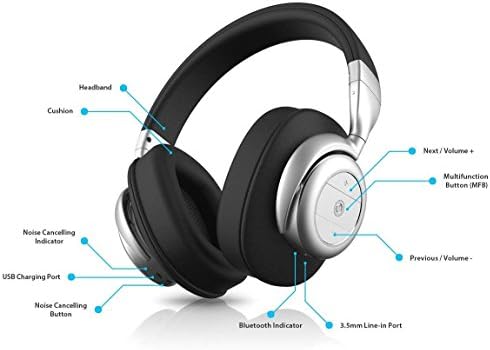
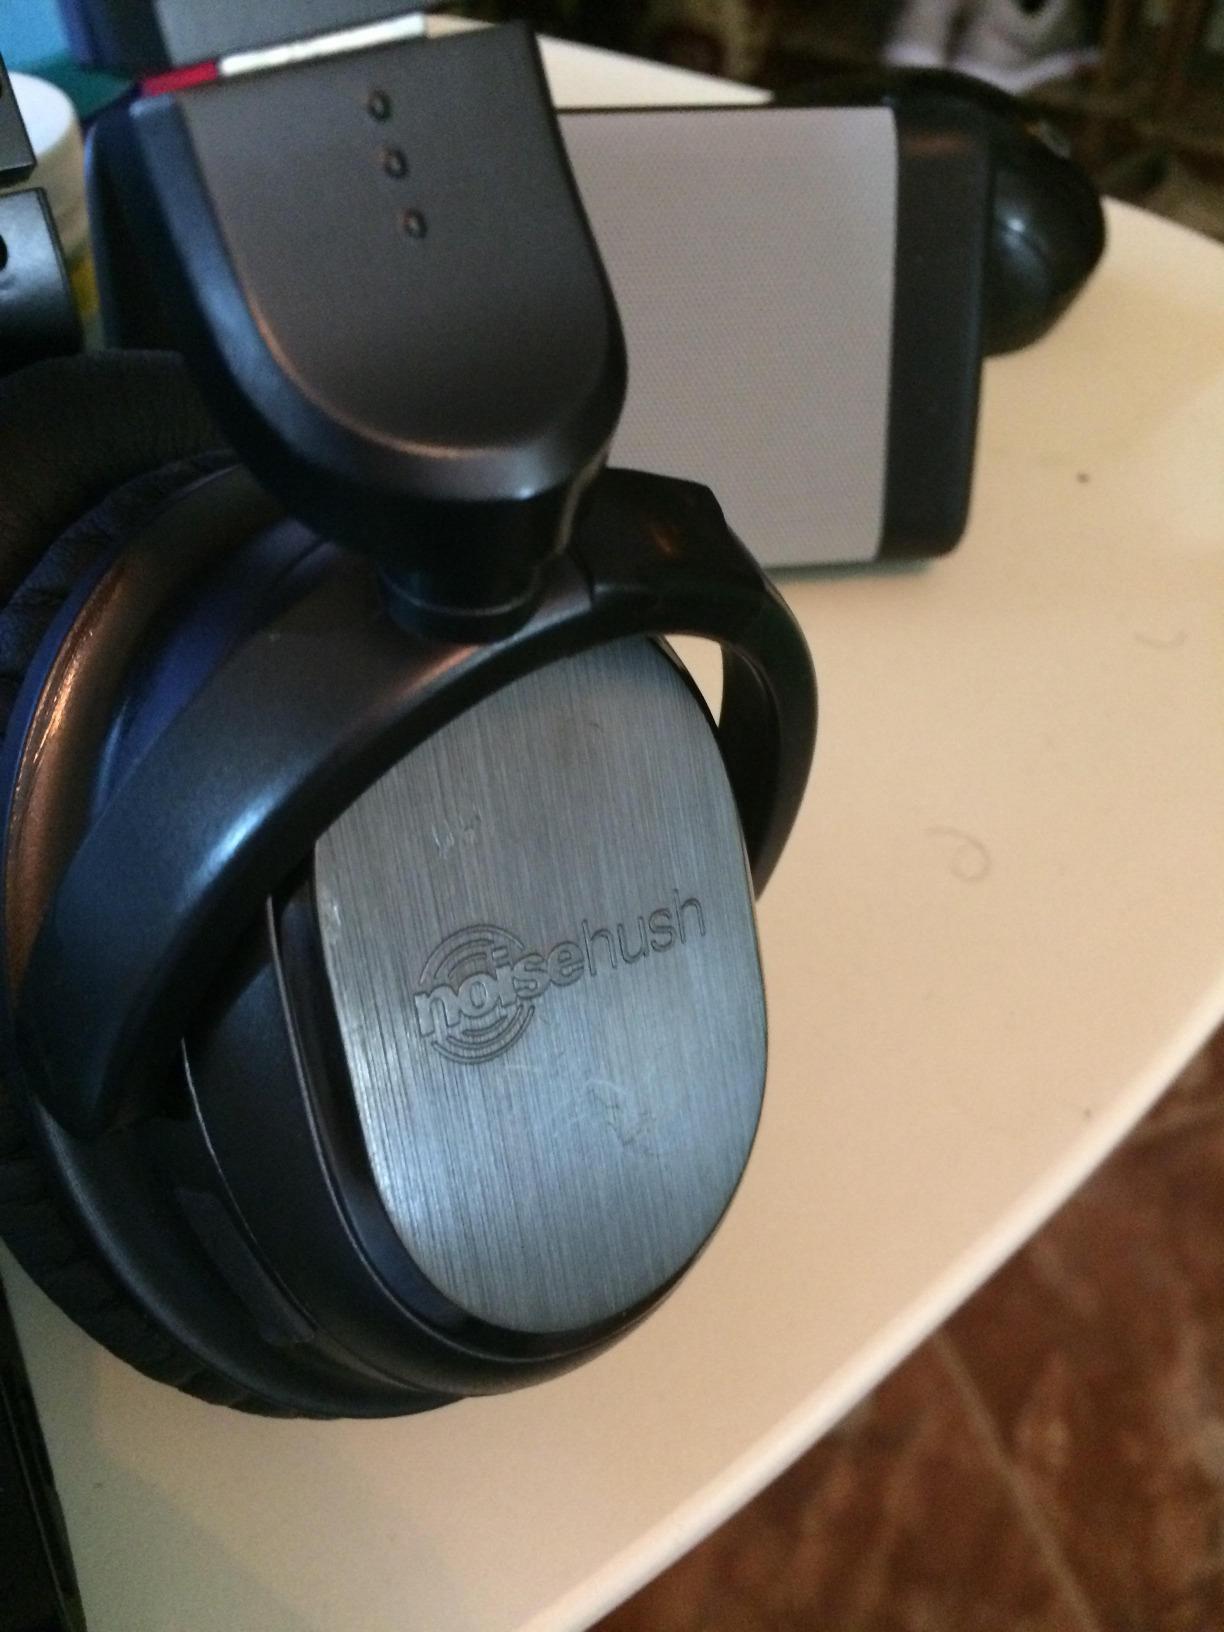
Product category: headphones
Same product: no